Gender role

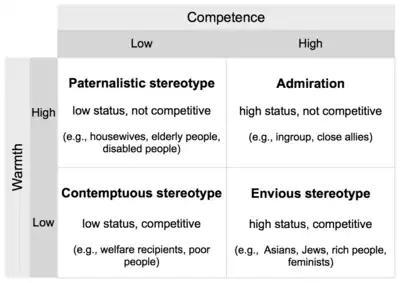
Stereotype content model, adapted from Fiske et al. (2002): Four types of stereotypes resulting from combinations of perceived warmth and competence.

A 1992 study tested gender stereotypes and labeling within young children in the United States. Fagot "et al." divided this into two different studies; the first investigated how children identified the differences between gender labels of boys and girls, the second study looked at both gender labeling and stereotyping in the relationship of mother and child.